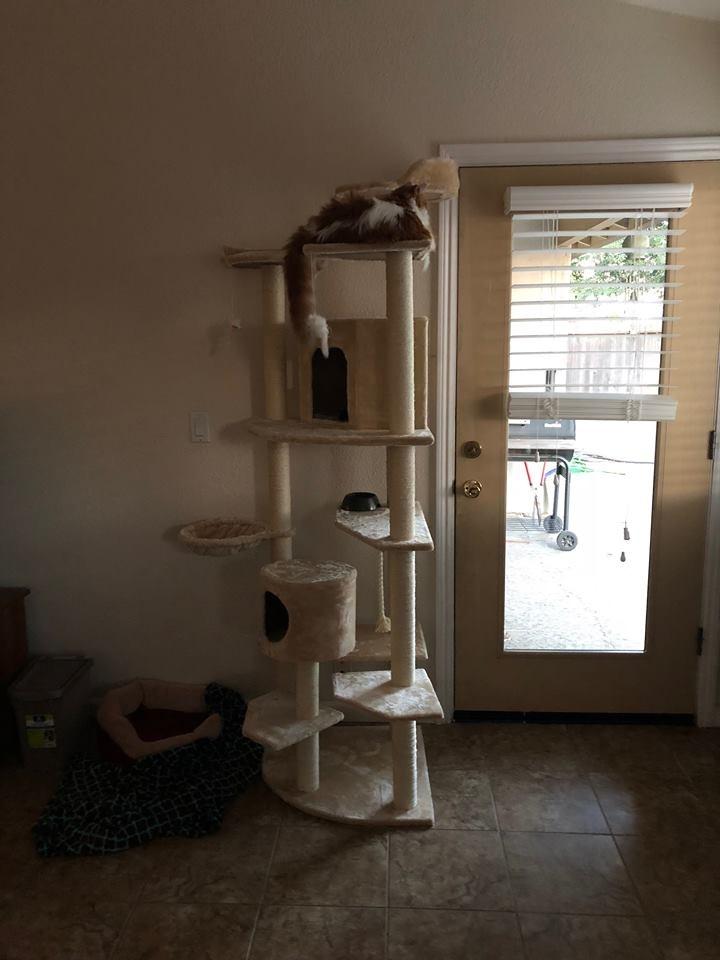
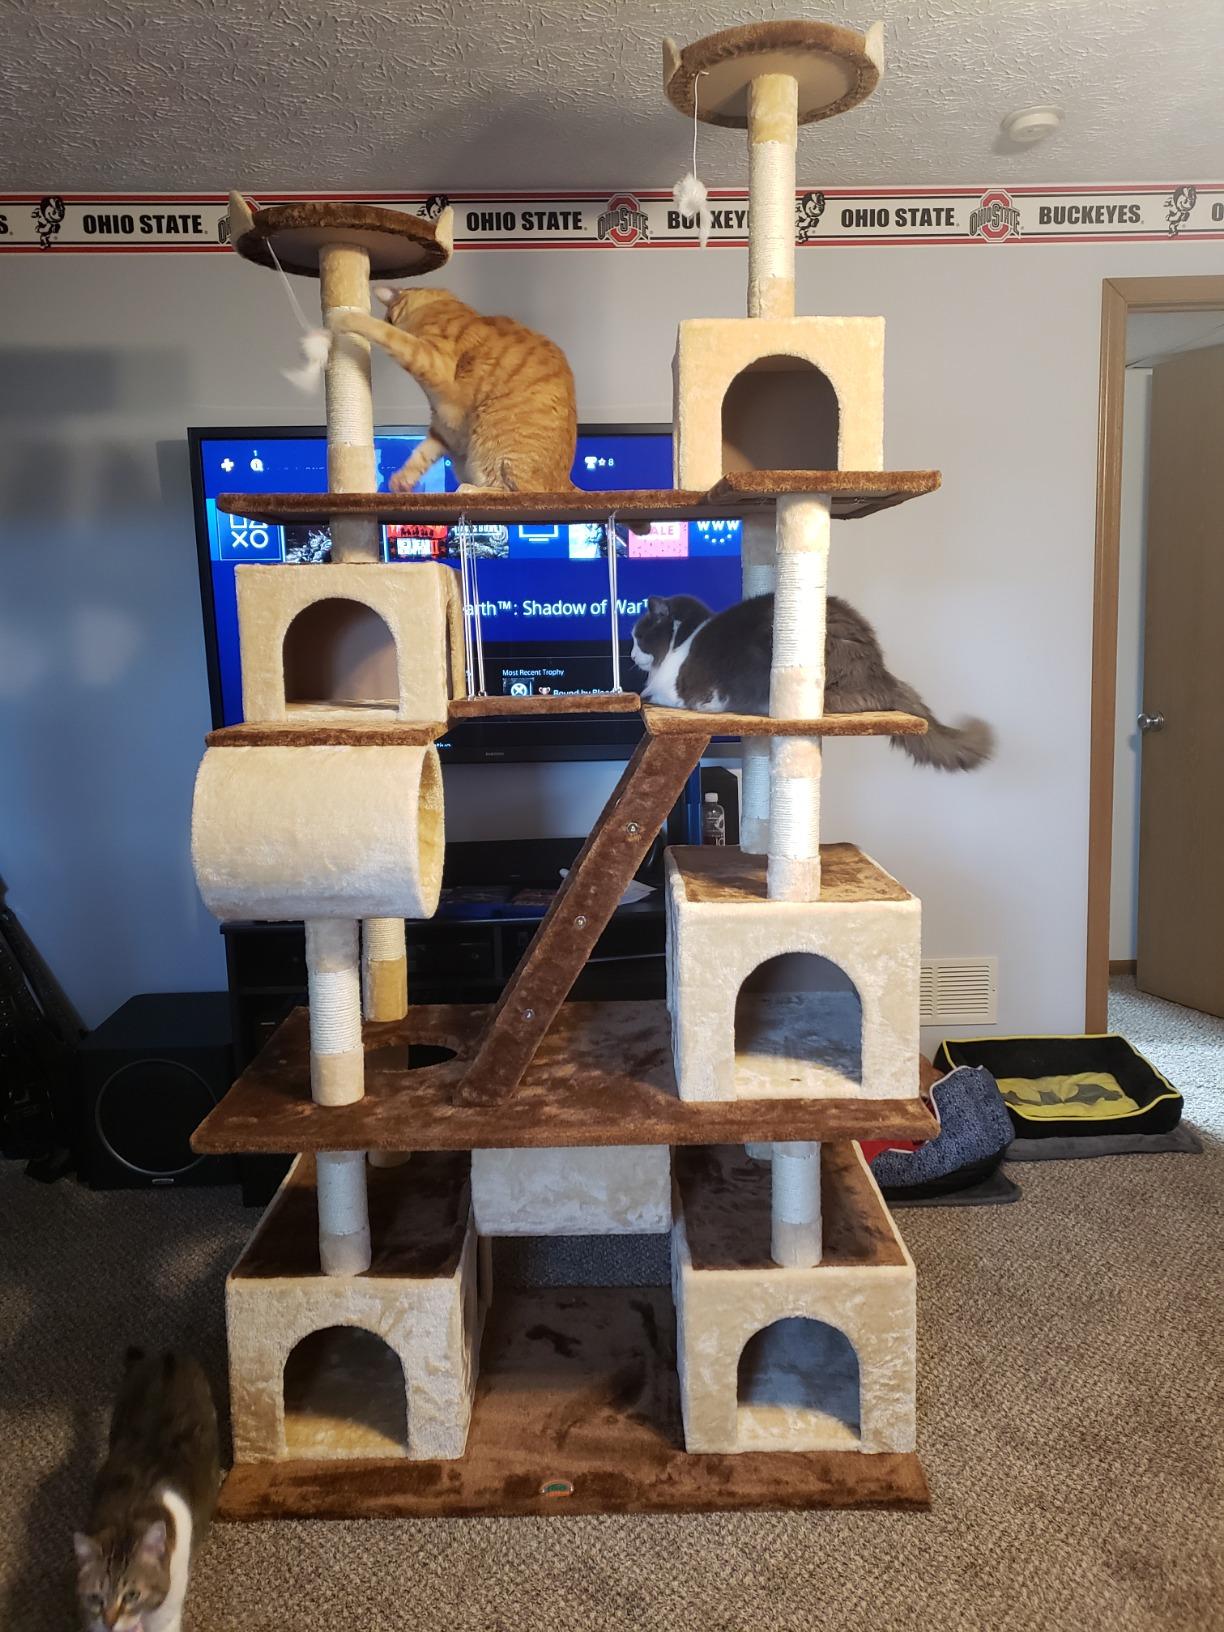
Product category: items_cat tree
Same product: no